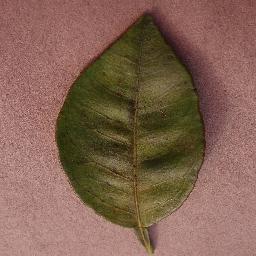
Label: Orange___Haunglongbing_(Citrus_greening)